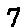
Label: 7